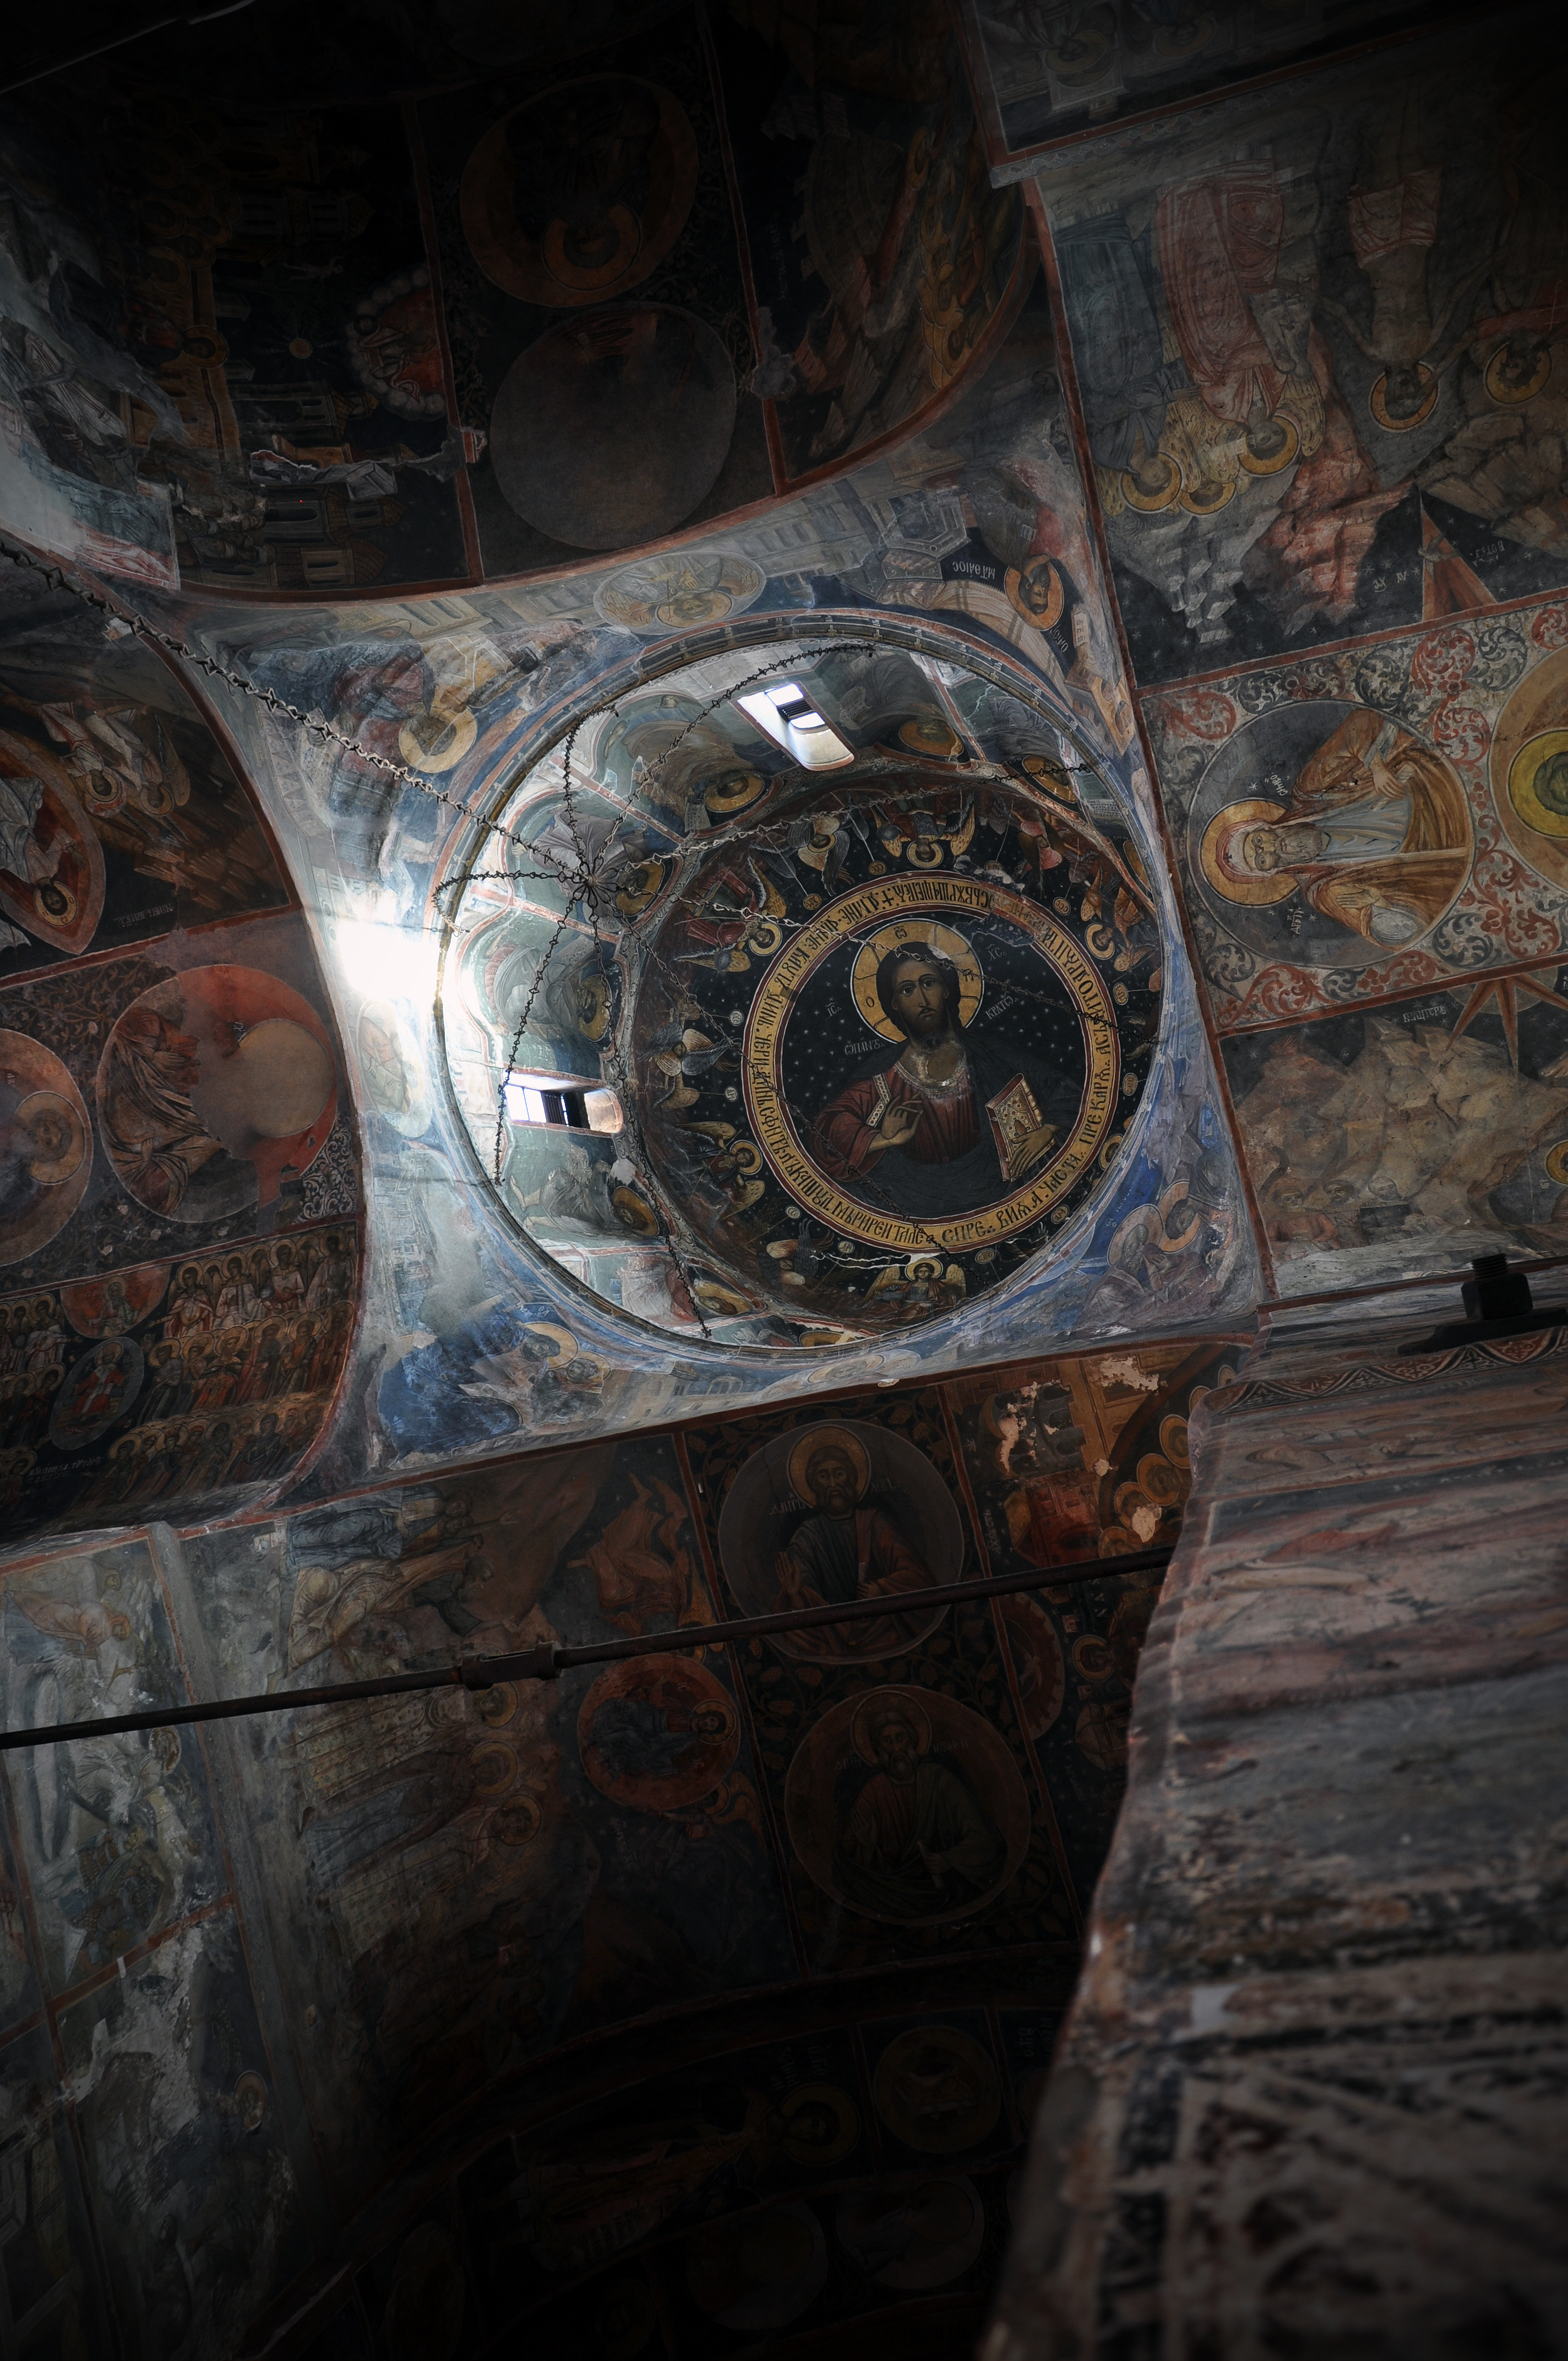
light, architecture, interior, greek, darkness, church, cross, temple, iconography, plan, history, orthodox, vaulting, unesco, eastern, fresco, dome, carving, murals, icon, shape, romania, worldheritage, icons, roumanie, bor, byzantine, biserica, arhitectura, wallachia, muntenia, orthodoxy, lumina, cruce, greaca, inscrisa, inscribed, cupola, pendentives, pendentive, pandantiv, pandantivi, romanian, icoana, ortodoxa, ortodox, fresca, frescoes, istorie, cladire, byzantium, constantinopolitan, bizantin, byzantin, byzanz, byzantinisch, valahia, tararomaneasca, christpantocrator, pantokrator, crucegreacainscrisa, orthodoxe, 14thcentury, curteadearges, ortodossa, basarab, xivcentury, greekcrossplan, basarabiofwallachia, lmiagiima1364701, eik n, ancient history